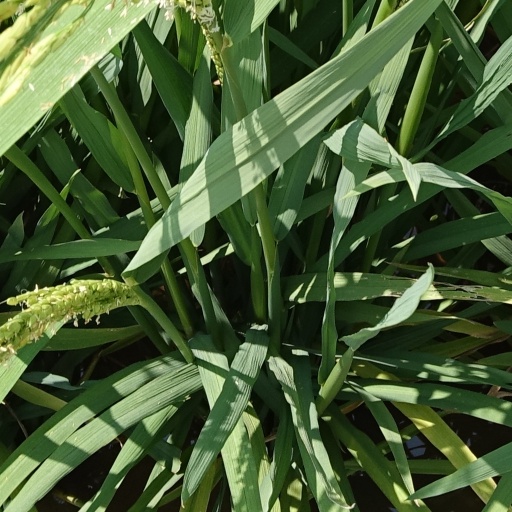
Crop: rice